Fred Hembeck

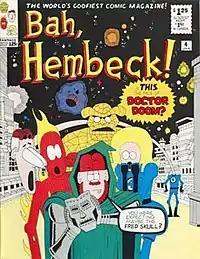
The cover from Hembeck's "Bah, Hembeck" (1980)

Fresh out of college, and failing to get work as a traditional comic book artist, Hembeck developed a unique artistic style based on the version of himself he used to write illustrated letters to his college friends. Hembeck used this character to conduct comedic "interviews" with Spider-Man and The Flash, which he sent to the leading fan publication of the day, "The Buyer's Guide for Comic Fandom" (later known as the "Comics Buyer's Guide"). Much to his surprise, the submissions were published, and Hembeck's strip, called "Dateline: @!!?#", became a popular feature. The "best" of these strips were published in "Hembeck: The Best of Dateline: @!!?#", put out by Eclipse Comics in 1979 and reprinted by FantaCo Enterprises in 1980.